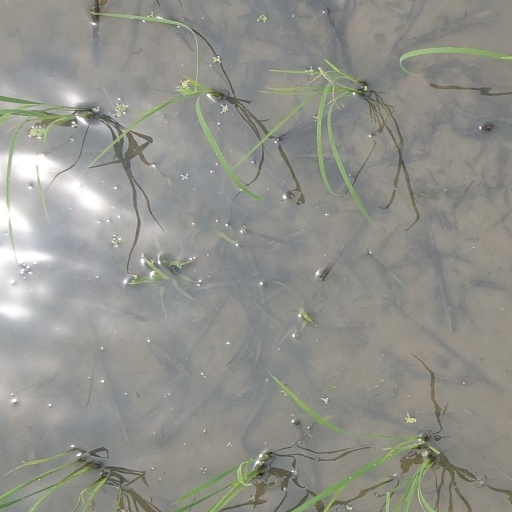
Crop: rice